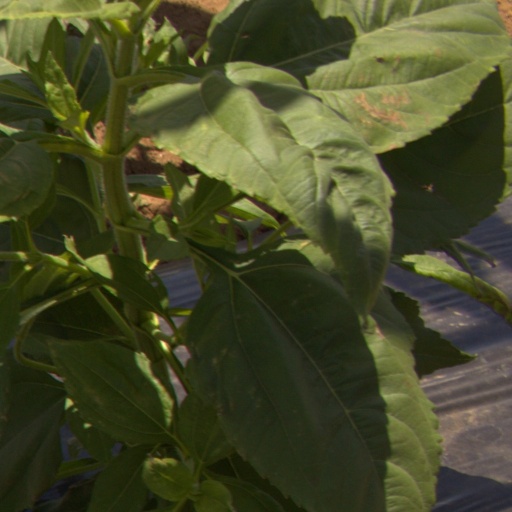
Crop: Jerusalem artichoke